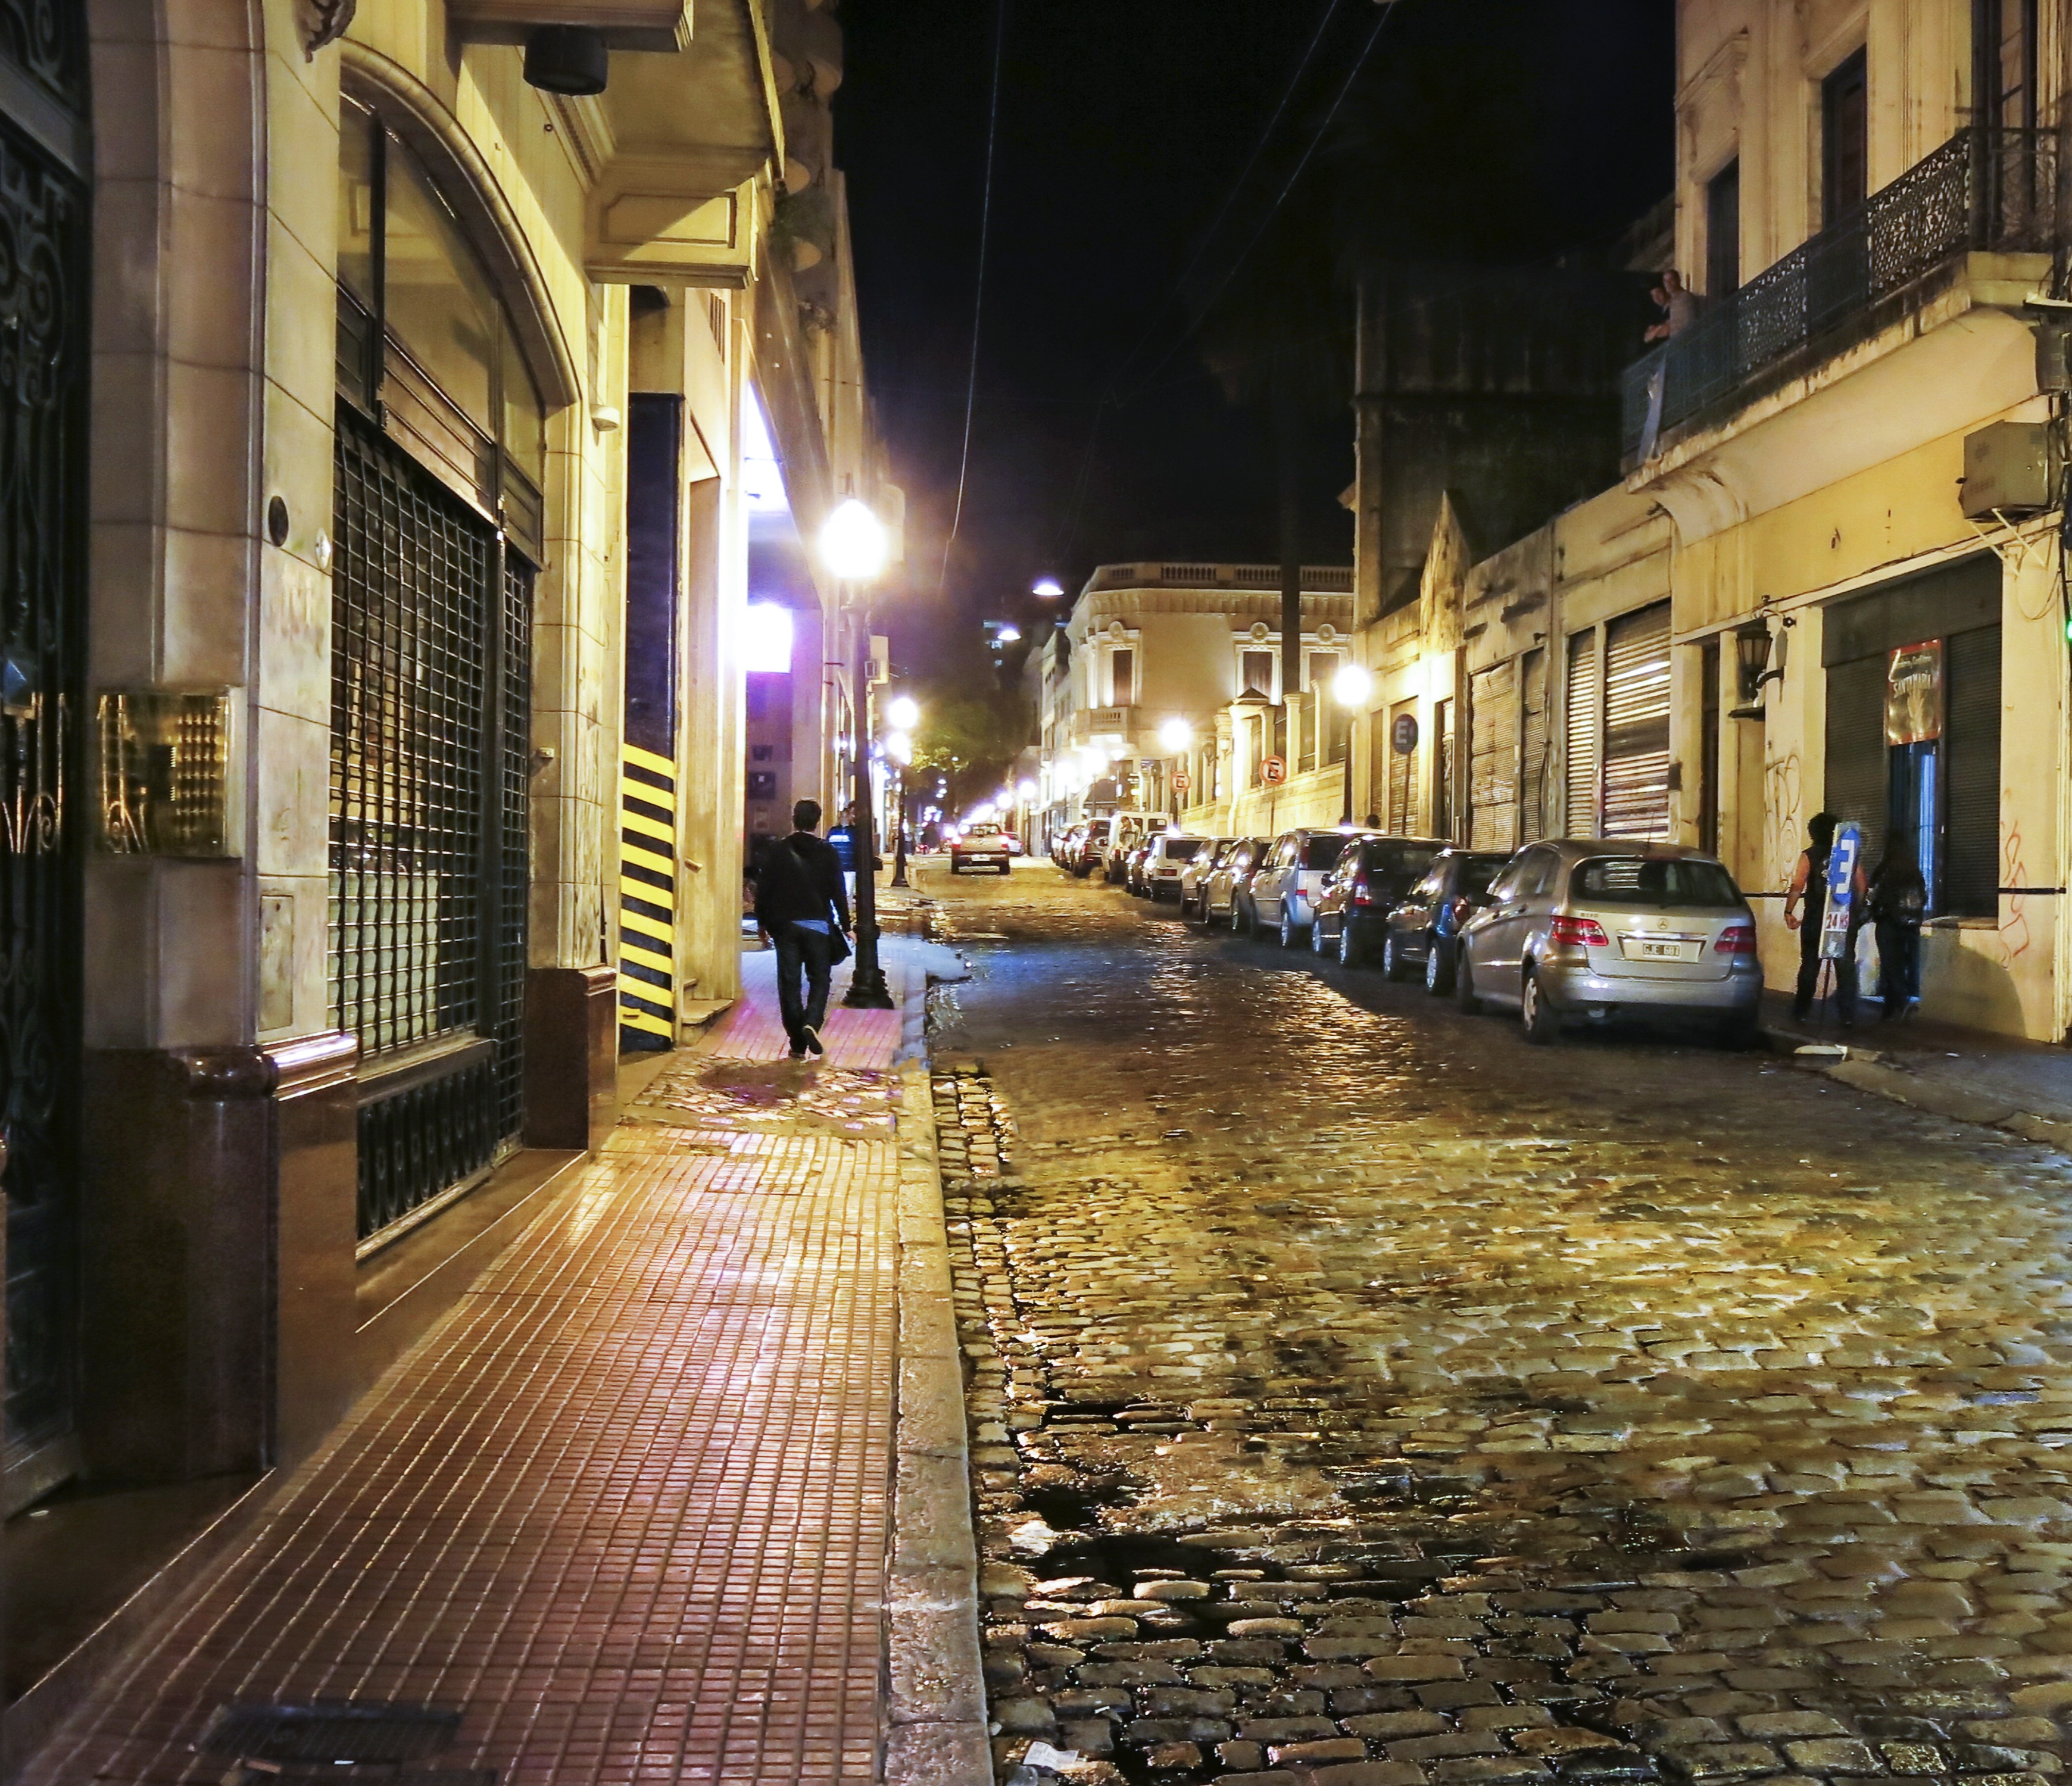
pedestrian, road, street, night, town, alley, city, urban, cityscape, downtown, evening, lane, lighting, infrastructure, argentina, neighbourhood, night vision, urban area, san telmo, human settlement, nonbuilding structure